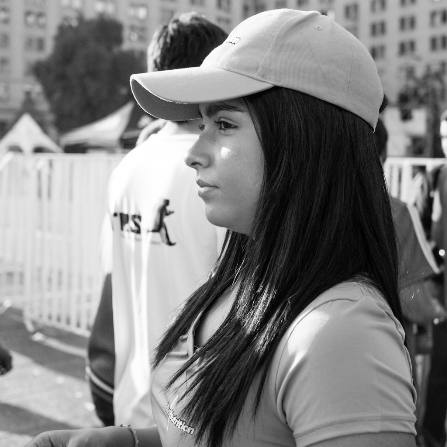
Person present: Yes